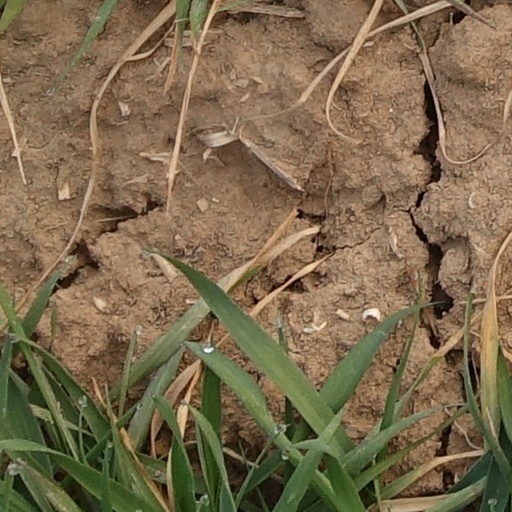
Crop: wheat